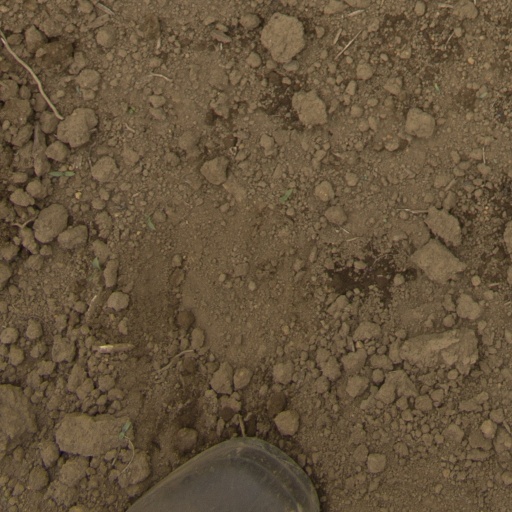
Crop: Jerusalem artichoke